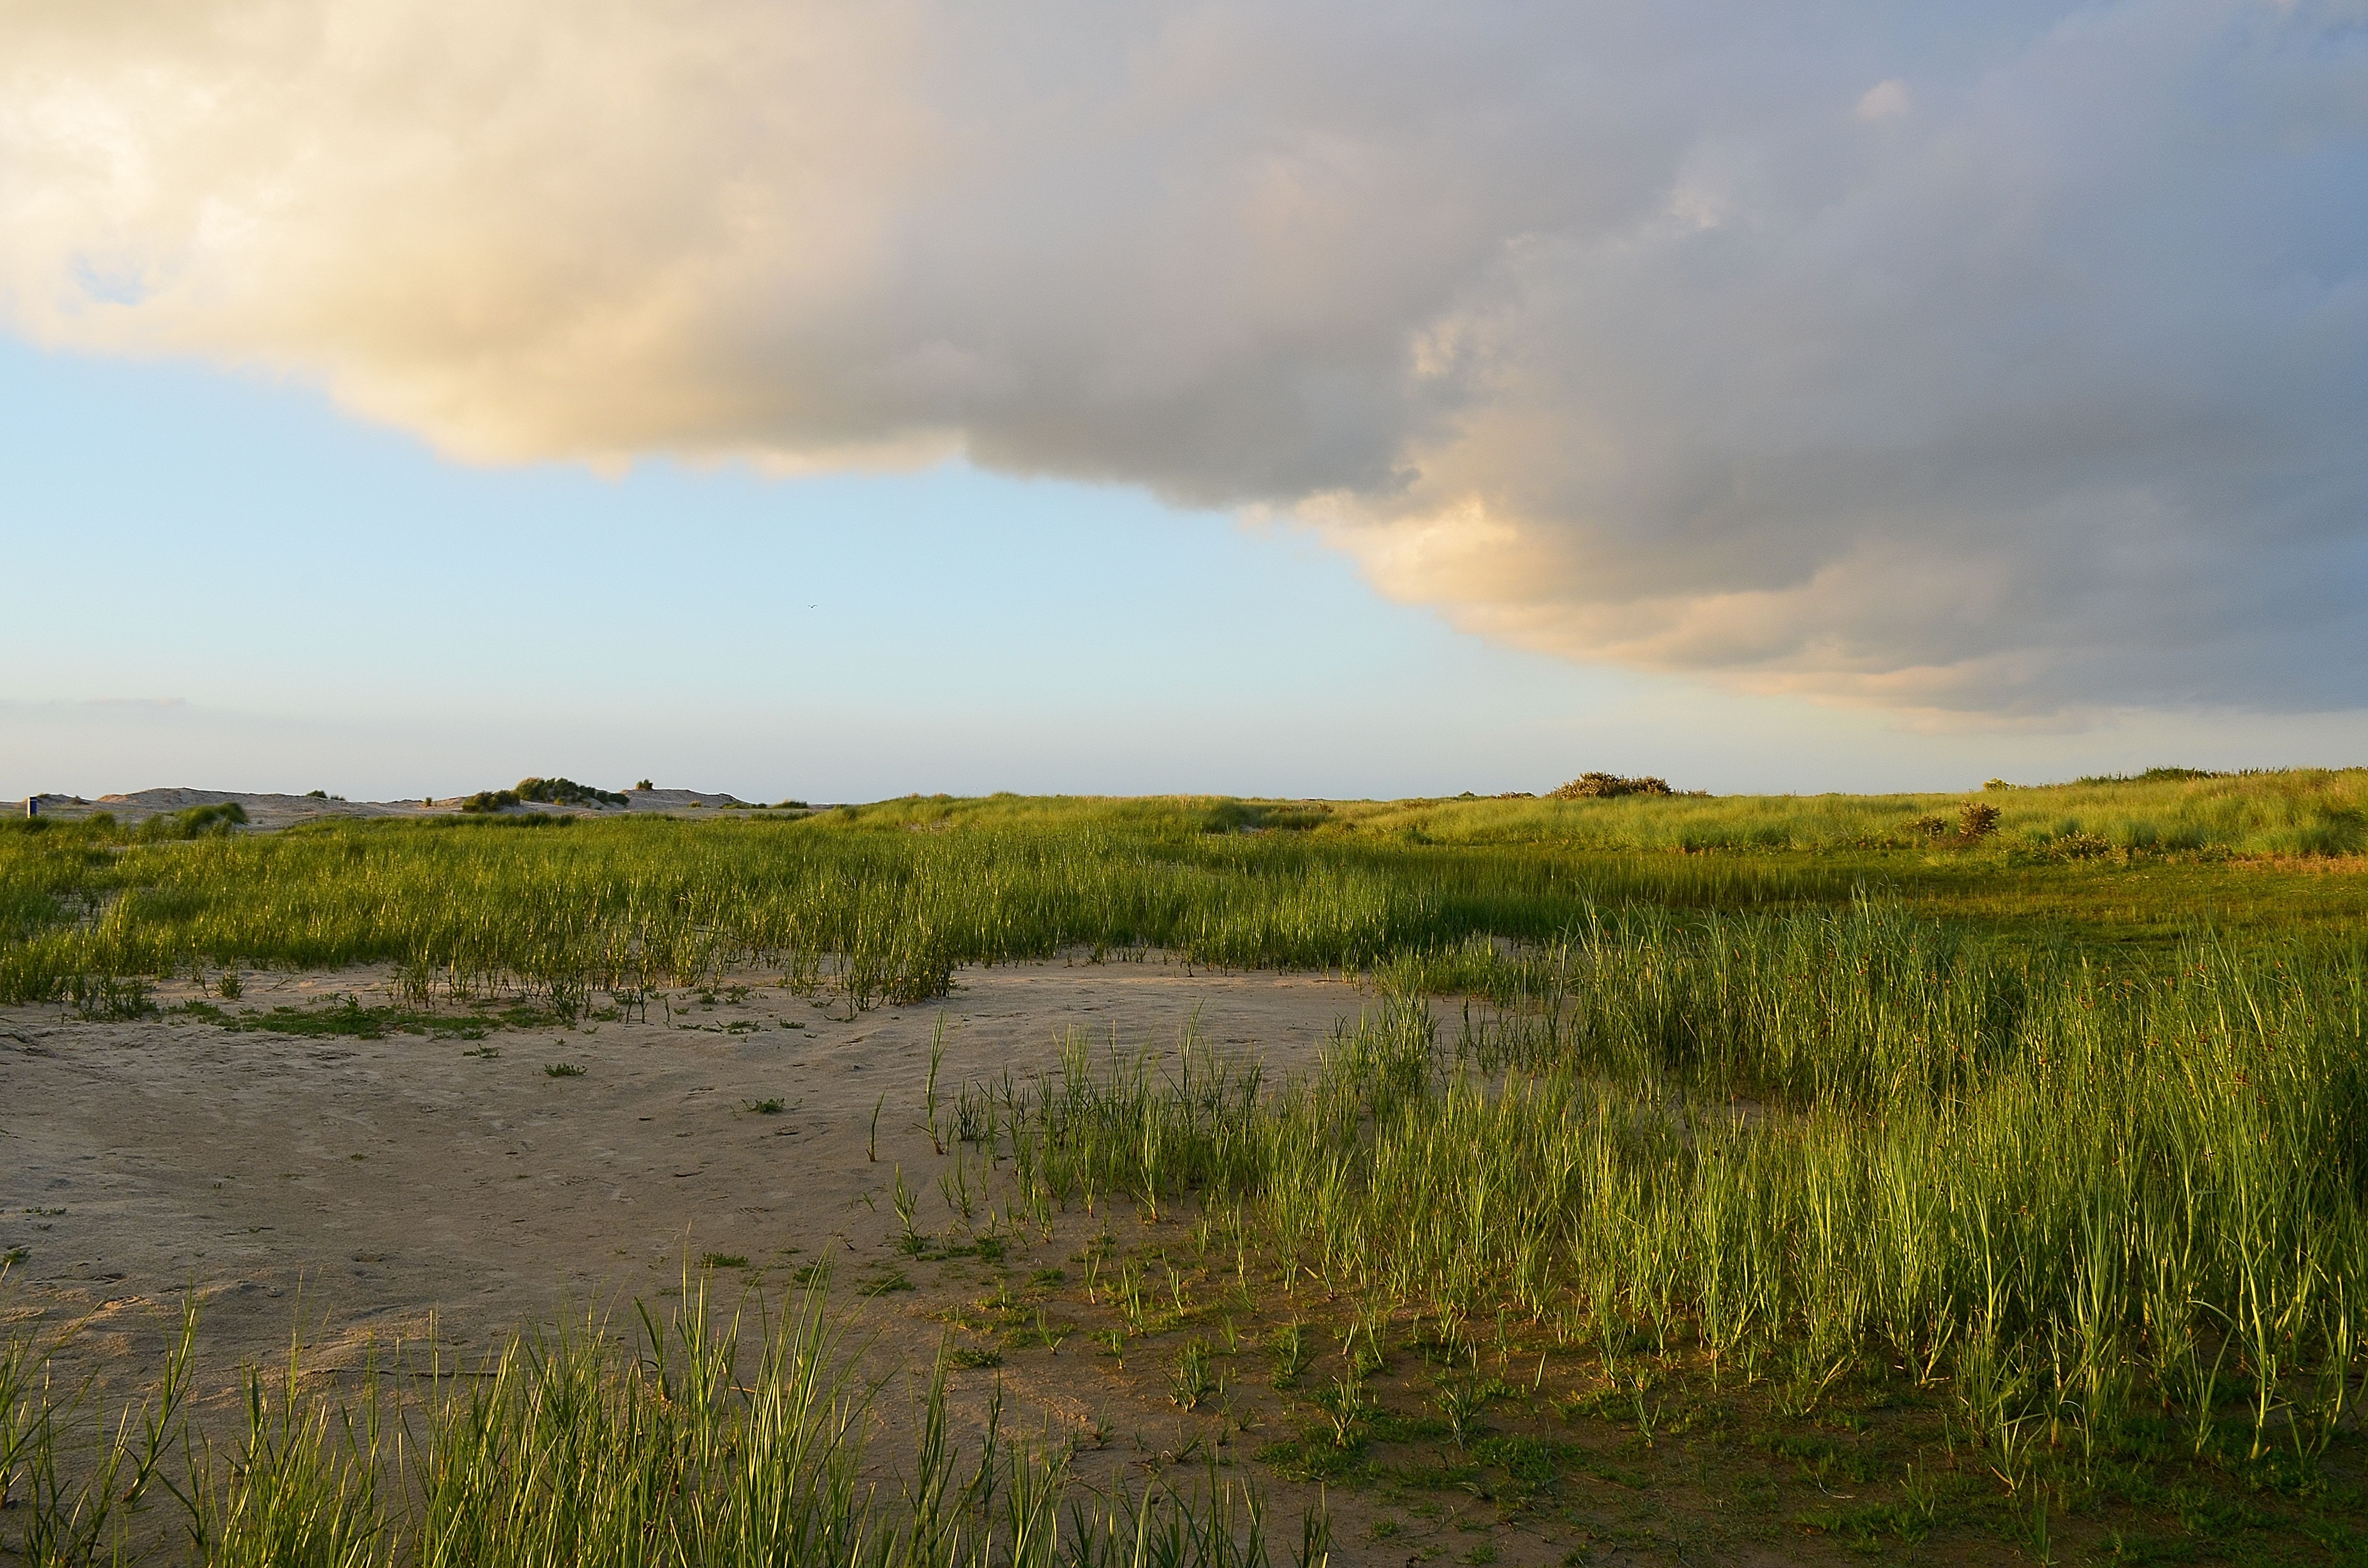
landscape, sea, coast, nature, grass, horizon, marsh, wilderness, cloud, sky, sunset, field, meadow, prairie, morning, hill, shore, lake, twilight, reflection, savanna, plain, dunes, grassland, wetland, bog, plateau, habitat, mood, loch, borkum, north sea, ecosystem, steppe, blue hour, salt marsh, rural area, meteorological phenomenon, natural environment, geographical feature, atmospheric phenomenon